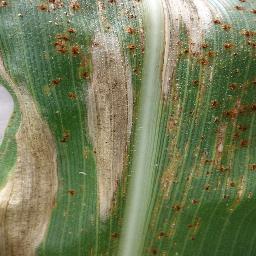
Label: Corn___Northern_Leaf_Blight